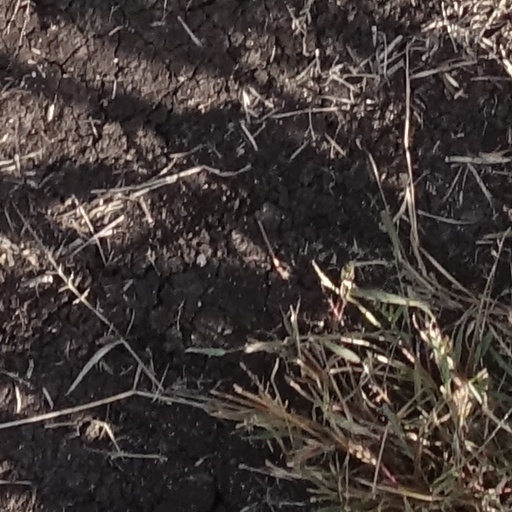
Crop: sorghum